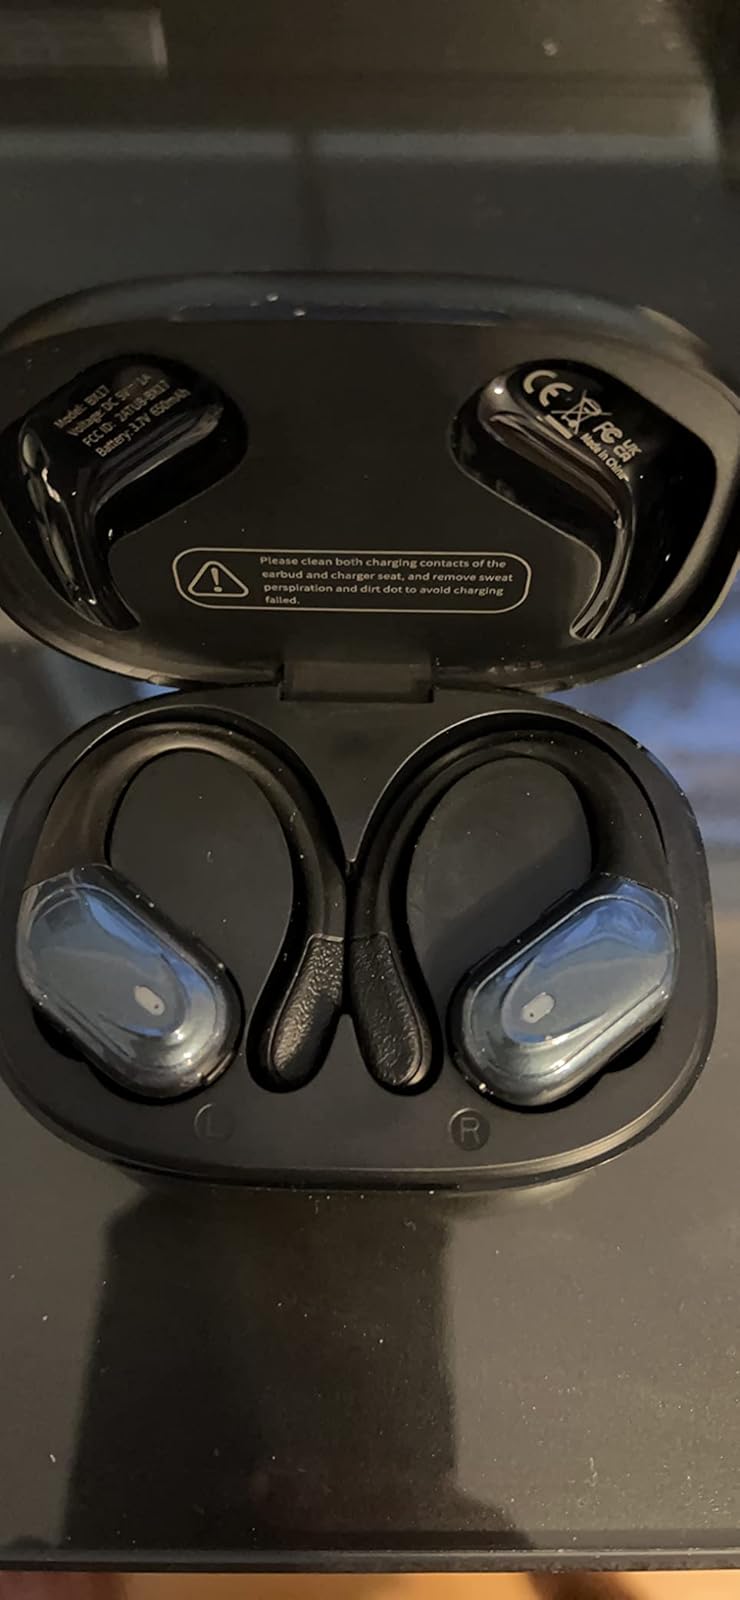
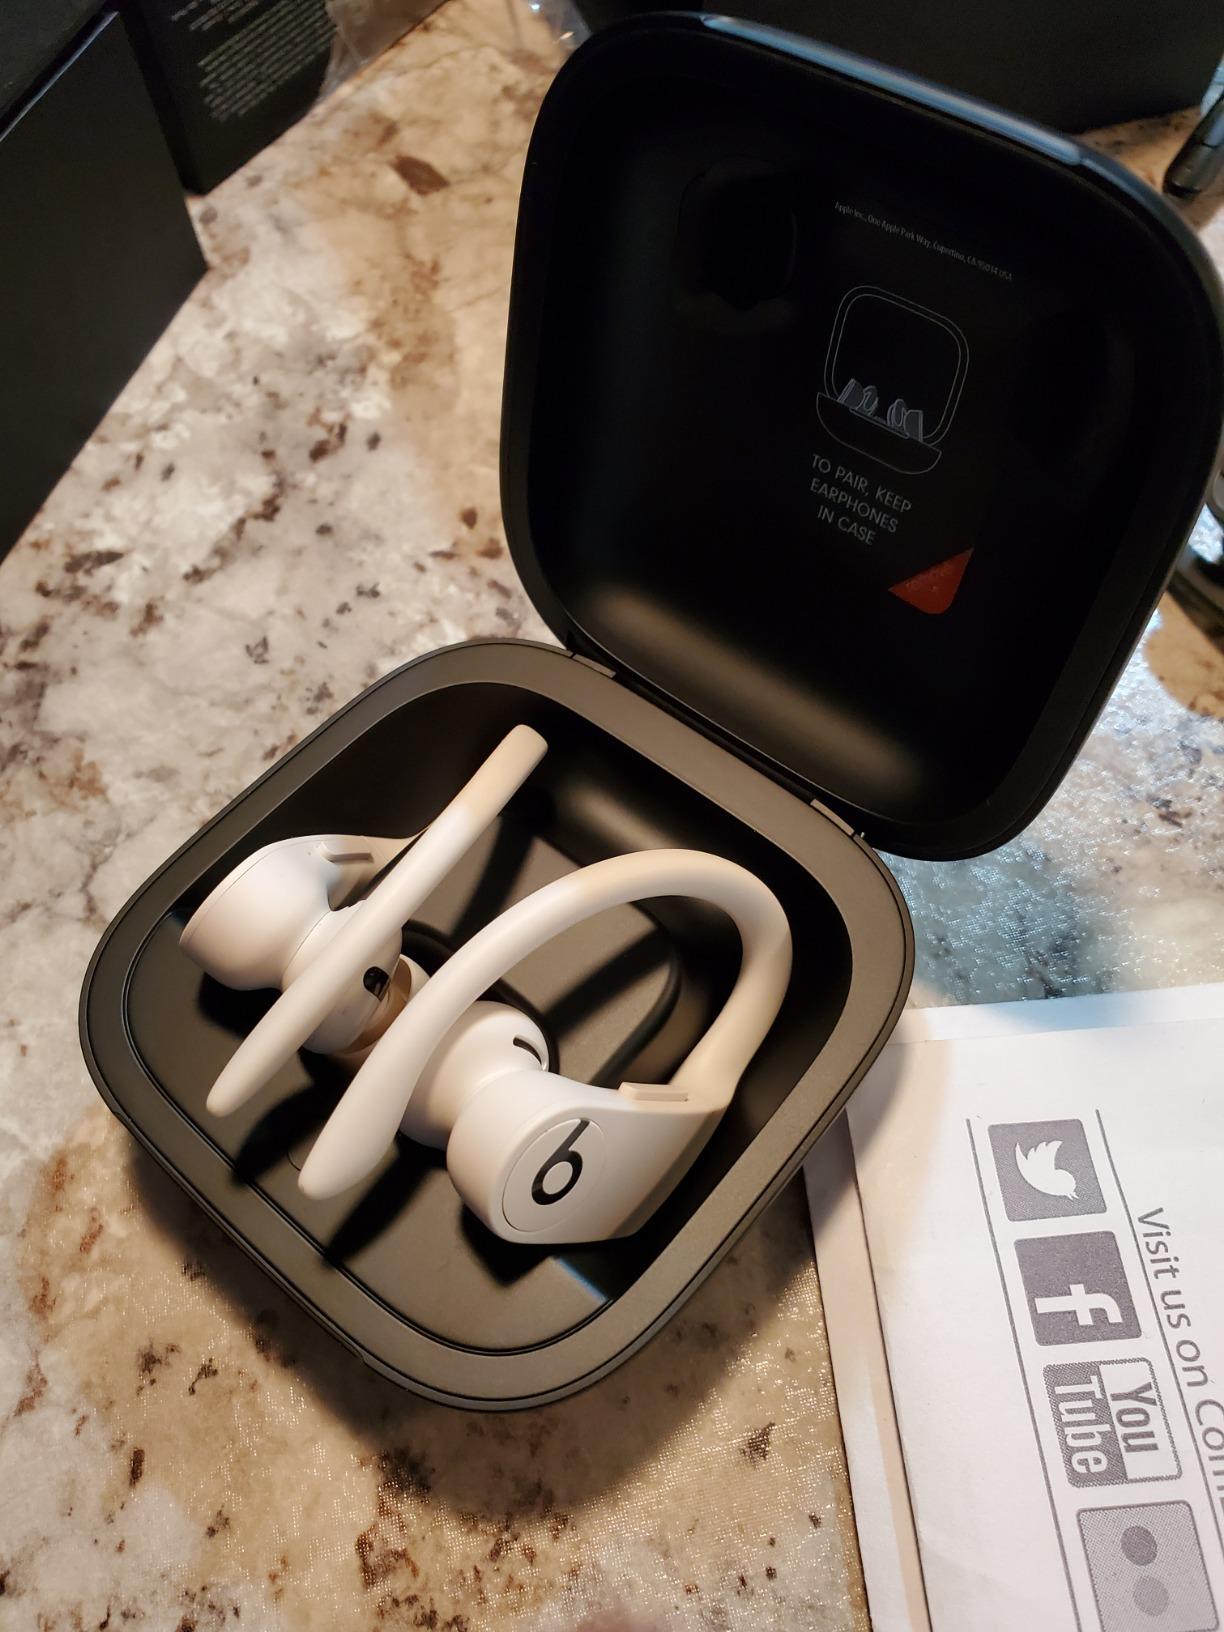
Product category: earbuds
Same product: no